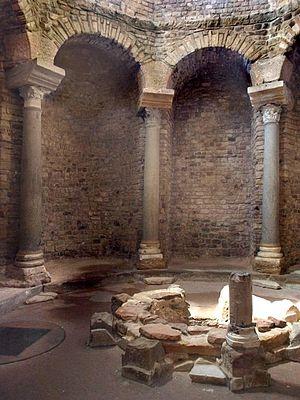
Art préroman ou plus souvent Architecture préromane sont des expressions employées pour désigner les œuvres construites durant la période qui s'étend entre la fin de l'art paléochrétien et les premiers arts romans vers l'an mille. La chute de l'Empire en Occident met fin à une certaine homogénéité architecturale, tandis que dans l'Empire romain d'Orient autour de Constantinople se développe l'art byzantin avec Justinien.
L'architecture paléochrétienne désigne la plus ancienne période de l'architecture chrétienne, qui s'est développée dans l'Empire romain dans l'Antiquité tardive.
Dans l'architecture chrétienne, un baptistère est un bâtiment — le plus souvent isolé et de plan centré — spécifiquement destiné à pratiquer le baptême chez les chrétiens. Comportant une piscine baptismale, creusée à même le sol pour les premiers chrétiens qui pratiquent le baptême par immersion ou une cuve baptismale non enterrée à partir du VIIIᵉ siècle quand l'administration du baptême n'est plus le seul privilège de l'évêque, il est au contact ou très proche d'une église ou le plus souvent d'une cathédrale au sein d'un groupe cathédral. Ces édifices sont souvent, comme les fonts baptismaux qu'ils abritaient, de formes ronde ou polygonale.
À partir de la fin Vᵉ siècle, l'avènement de la dynastie mérovingienne a entraîné en Gaule des changements importants dans le domaine des arts. L'art antique littéraire classique qui y était encore vivant au Vᵉ siècle grâce aux écoles de grammairiens et de rhéteurs va lentement se transformer au VIᵉ siècle par le développement d'une culture chrétienne grâce à l'action des évêques et des monastères. La même transition va se produire pour les autres arts.